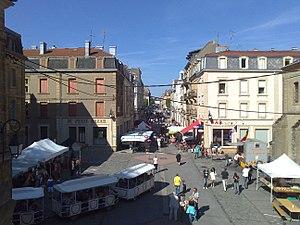
Rue Aristide Briand, à Longwy, entre la Place Darche et la Porte de France